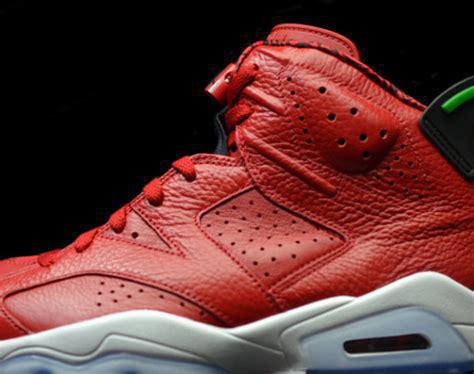
Brand: Nike
Model: Air Jordan 6